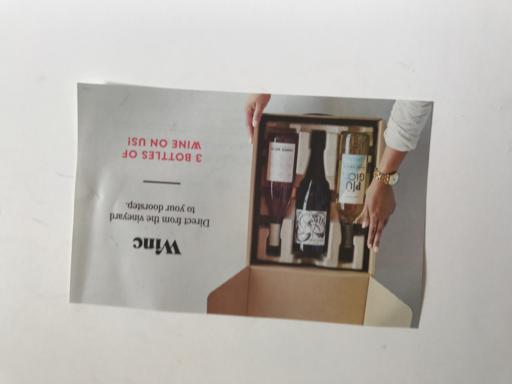
Waste category: paper